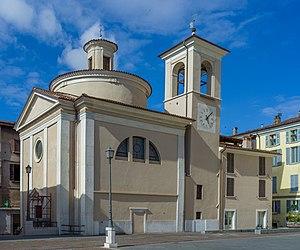
Église Madonna del Lino sur le Piazza del Mercato à Brescia en Italie.